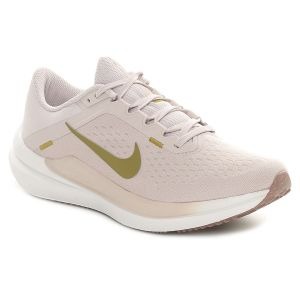
Nike Scarpa da Running Donna  Air Winflo 10 Rosa Antico   Sconto 20%
Prezzo: 88,00 €